Kobe Municipal Subway

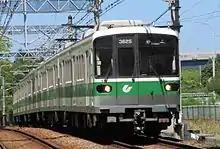
Kobe Municipal Subway 3000 trainset (Seishin-Yamate Line)

The is a rapid transit system in Kobe, Hyōgo Prefecture, Japan. Like other large Japanese cities, Kobe's subway system is heavily complemented by suburban rail. In addition, two people mover lines also serve the Kobe area: the Port Island Line and the Rokko Island Line.